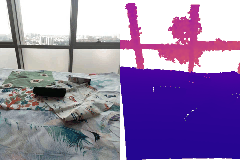
Label: cucumber